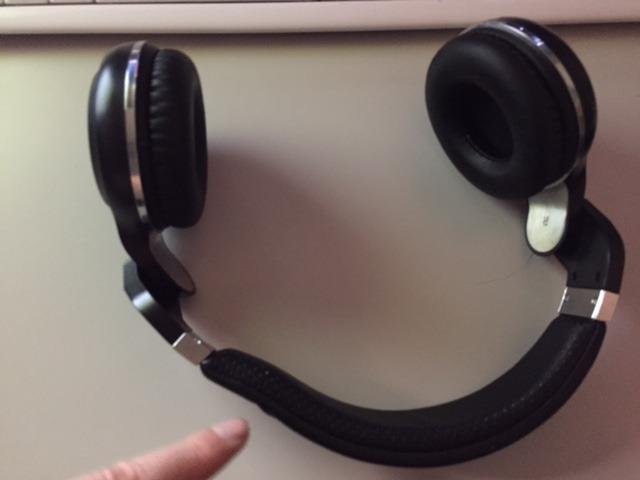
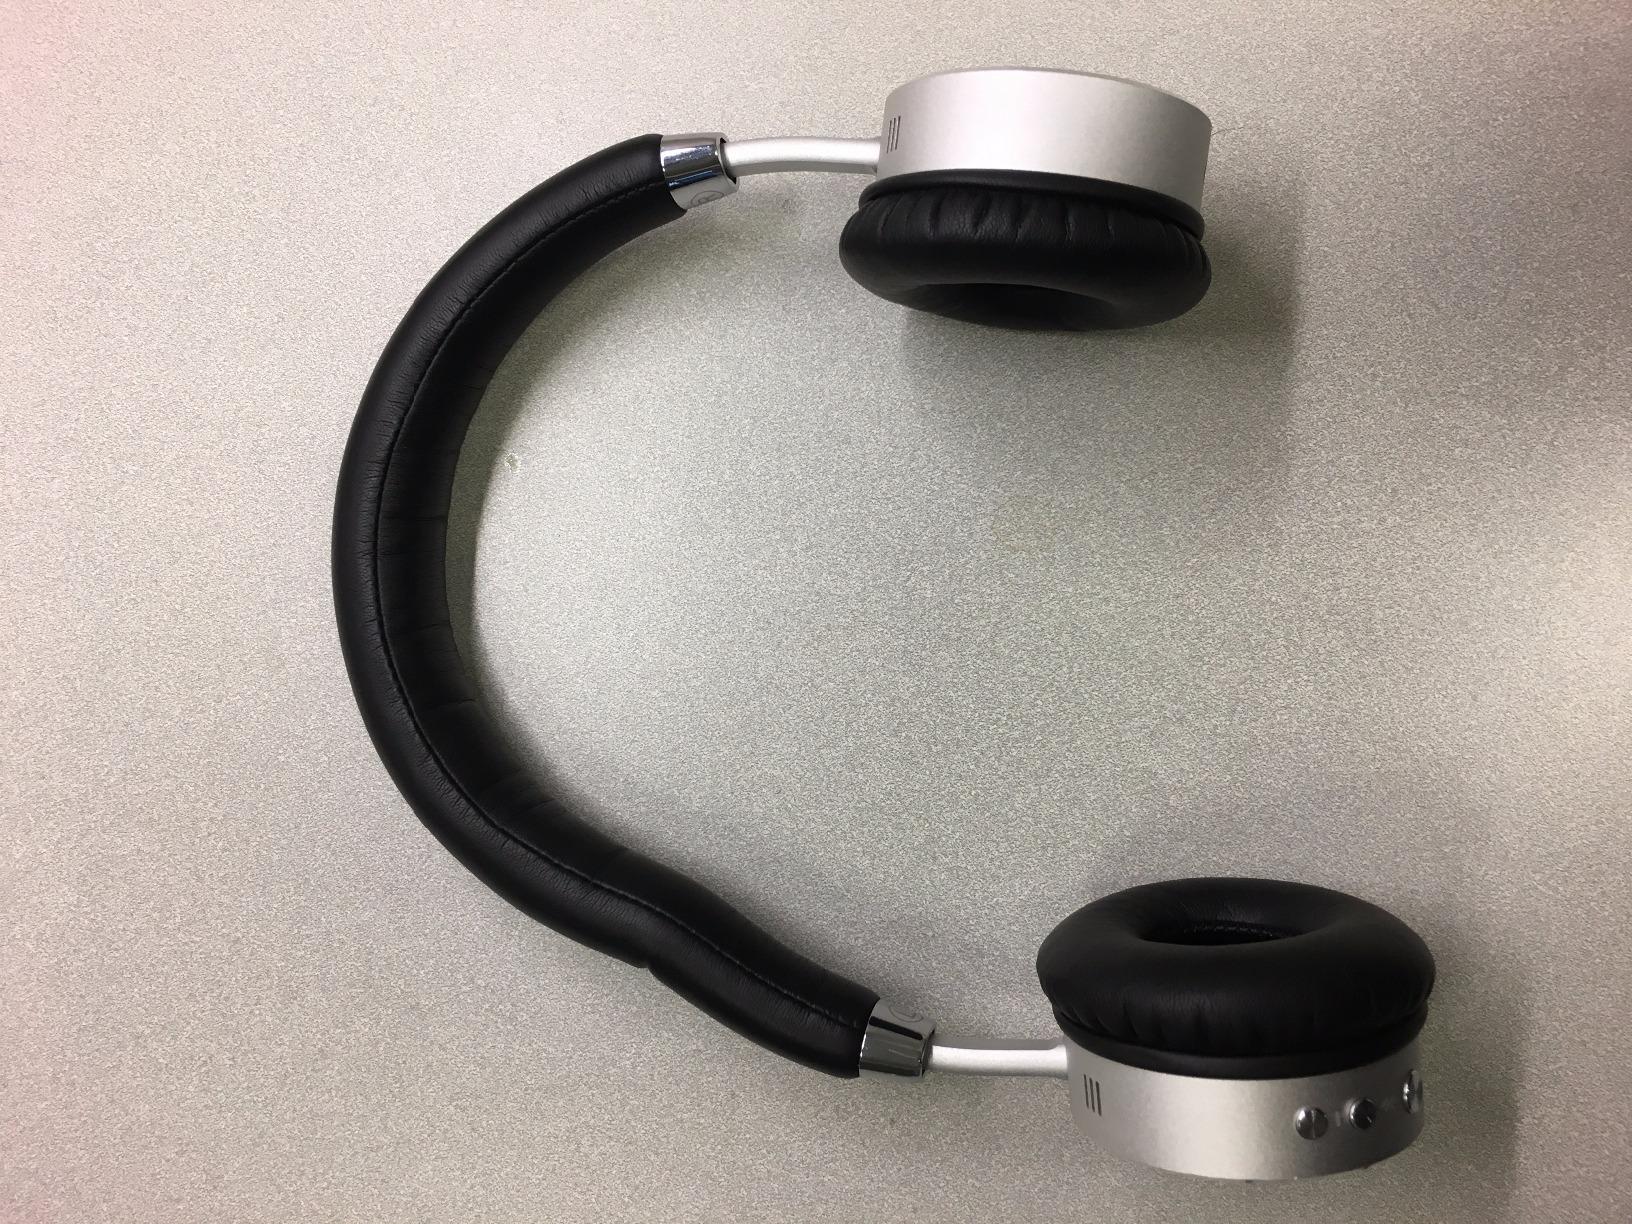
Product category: headphones
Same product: no